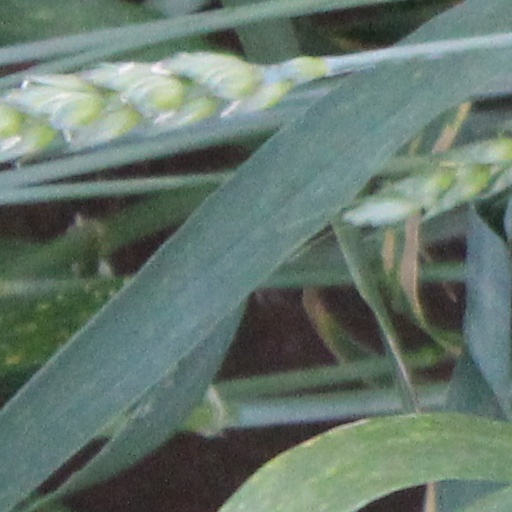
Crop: wheat